DB Cargo UK

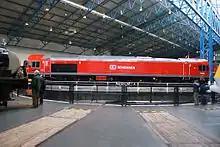
DB Schenker liveried 59206 at the National Railway Museum, York in January 2009

Around this time, the company was represented by a logo that was colloquially known as the "Beasties", consisting of three heads: the lion of England, the dragon of Wales and the stag of Scotland. A larger version of the logo was called the "Big Beasties".